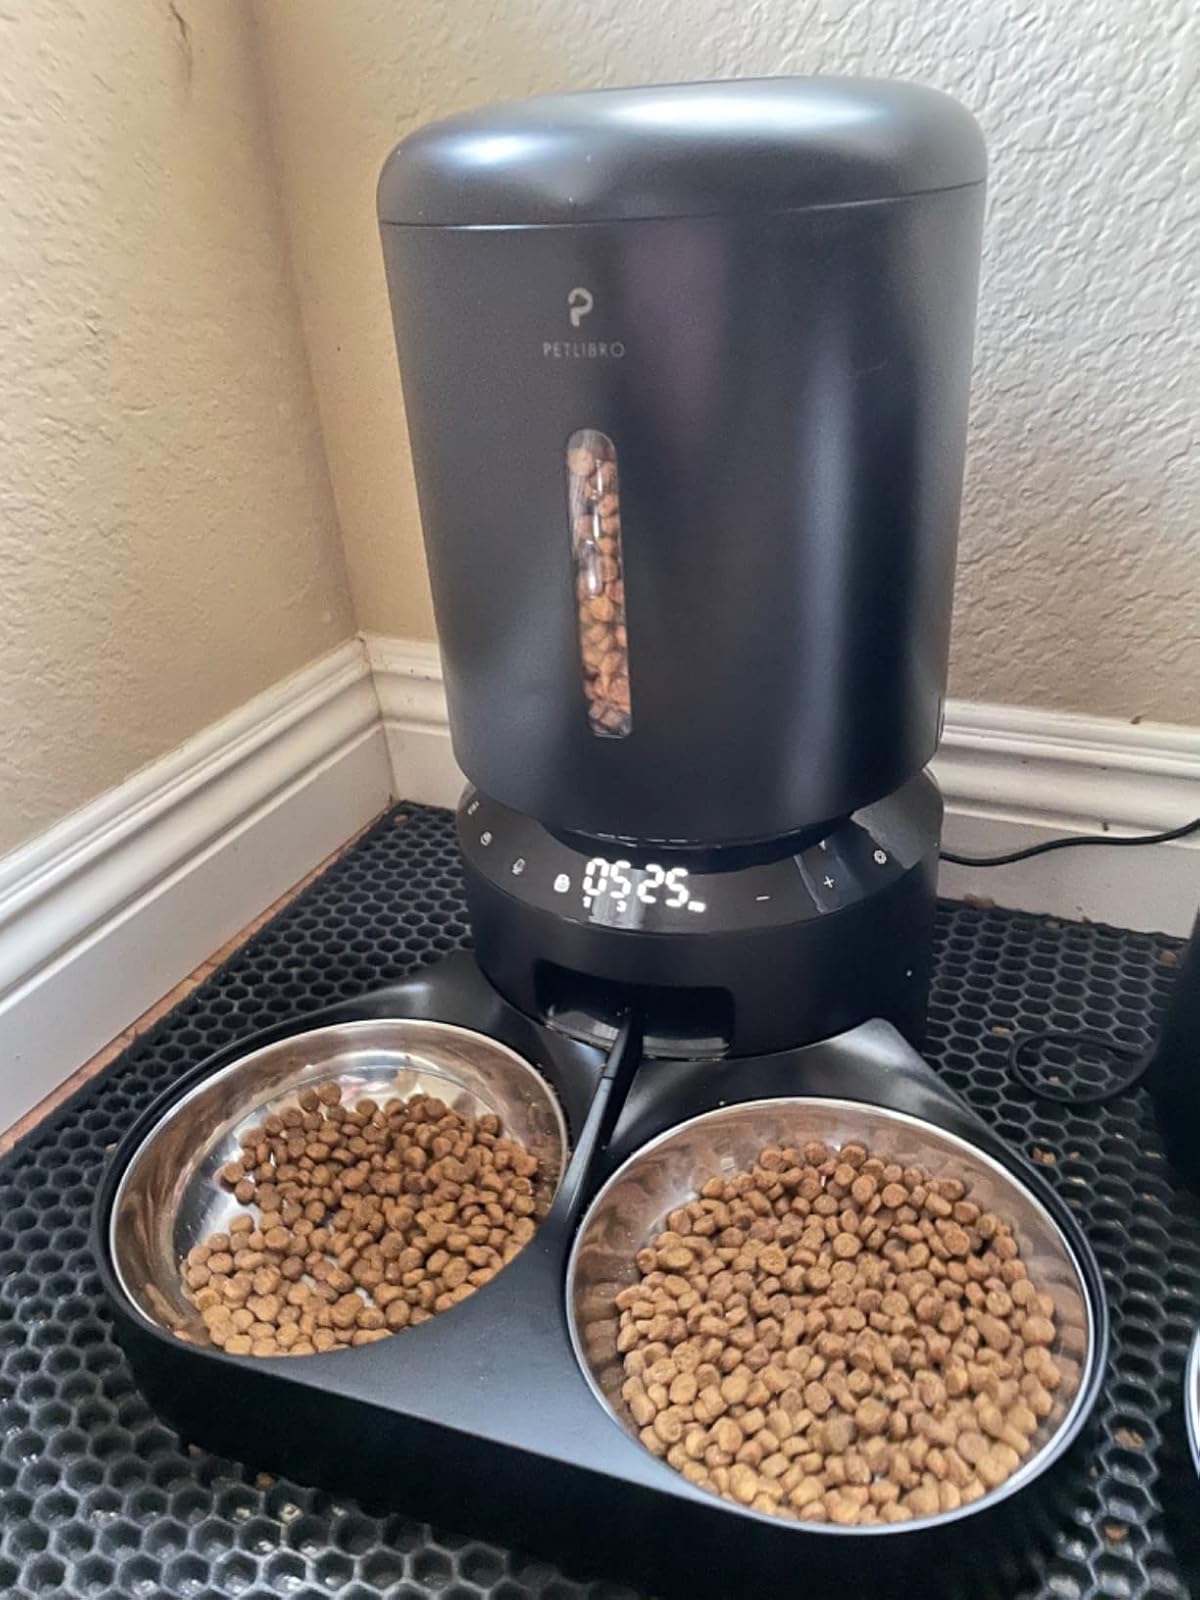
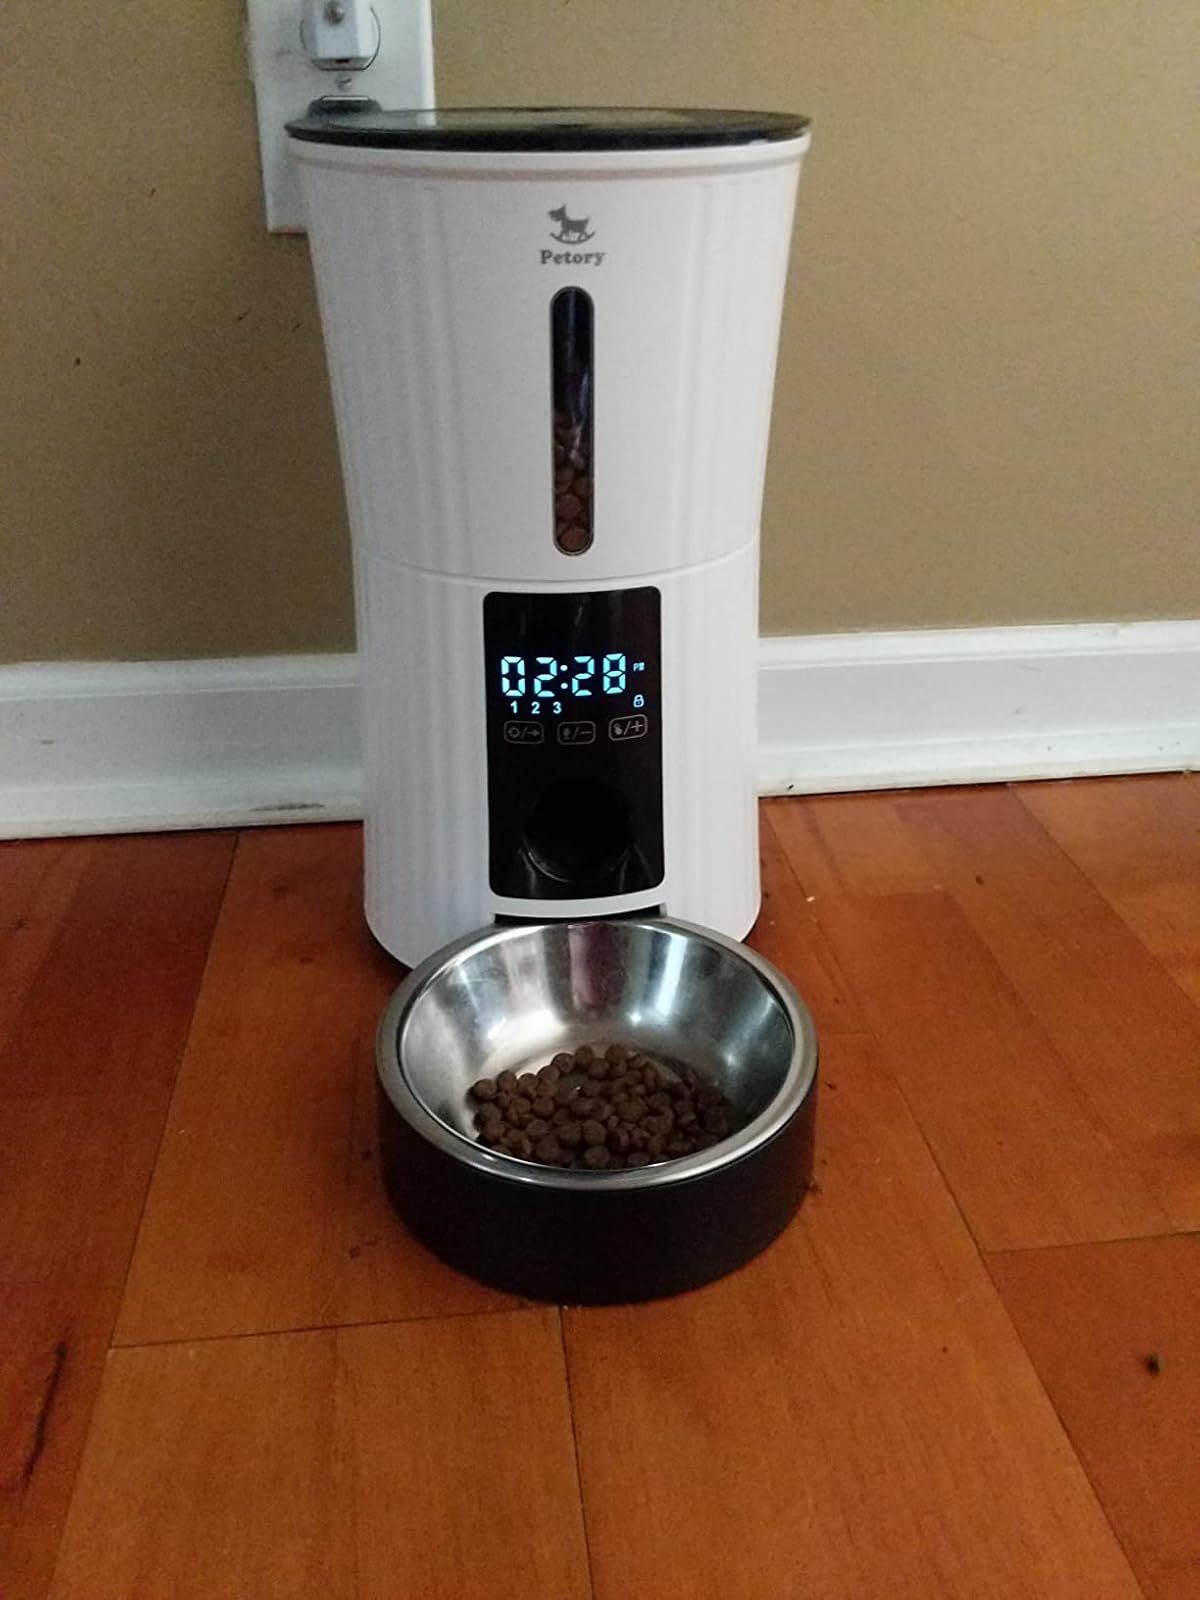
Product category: items_feeder
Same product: no